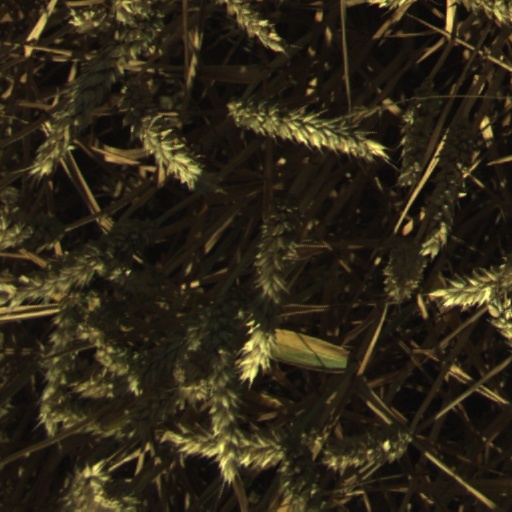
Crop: wheat